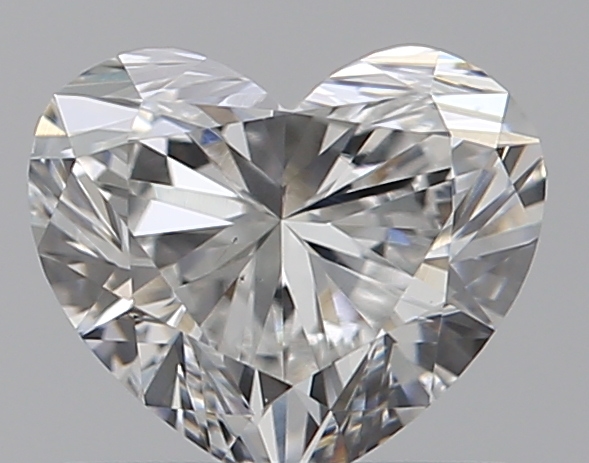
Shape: heart
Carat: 0.7
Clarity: VS2
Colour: F
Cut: VG
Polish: EX
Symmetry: VG
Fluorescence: N
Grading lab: GIA
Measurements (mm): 5.17 x 6.01 x 3.6